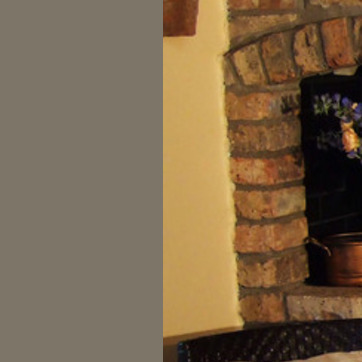
Material: painted